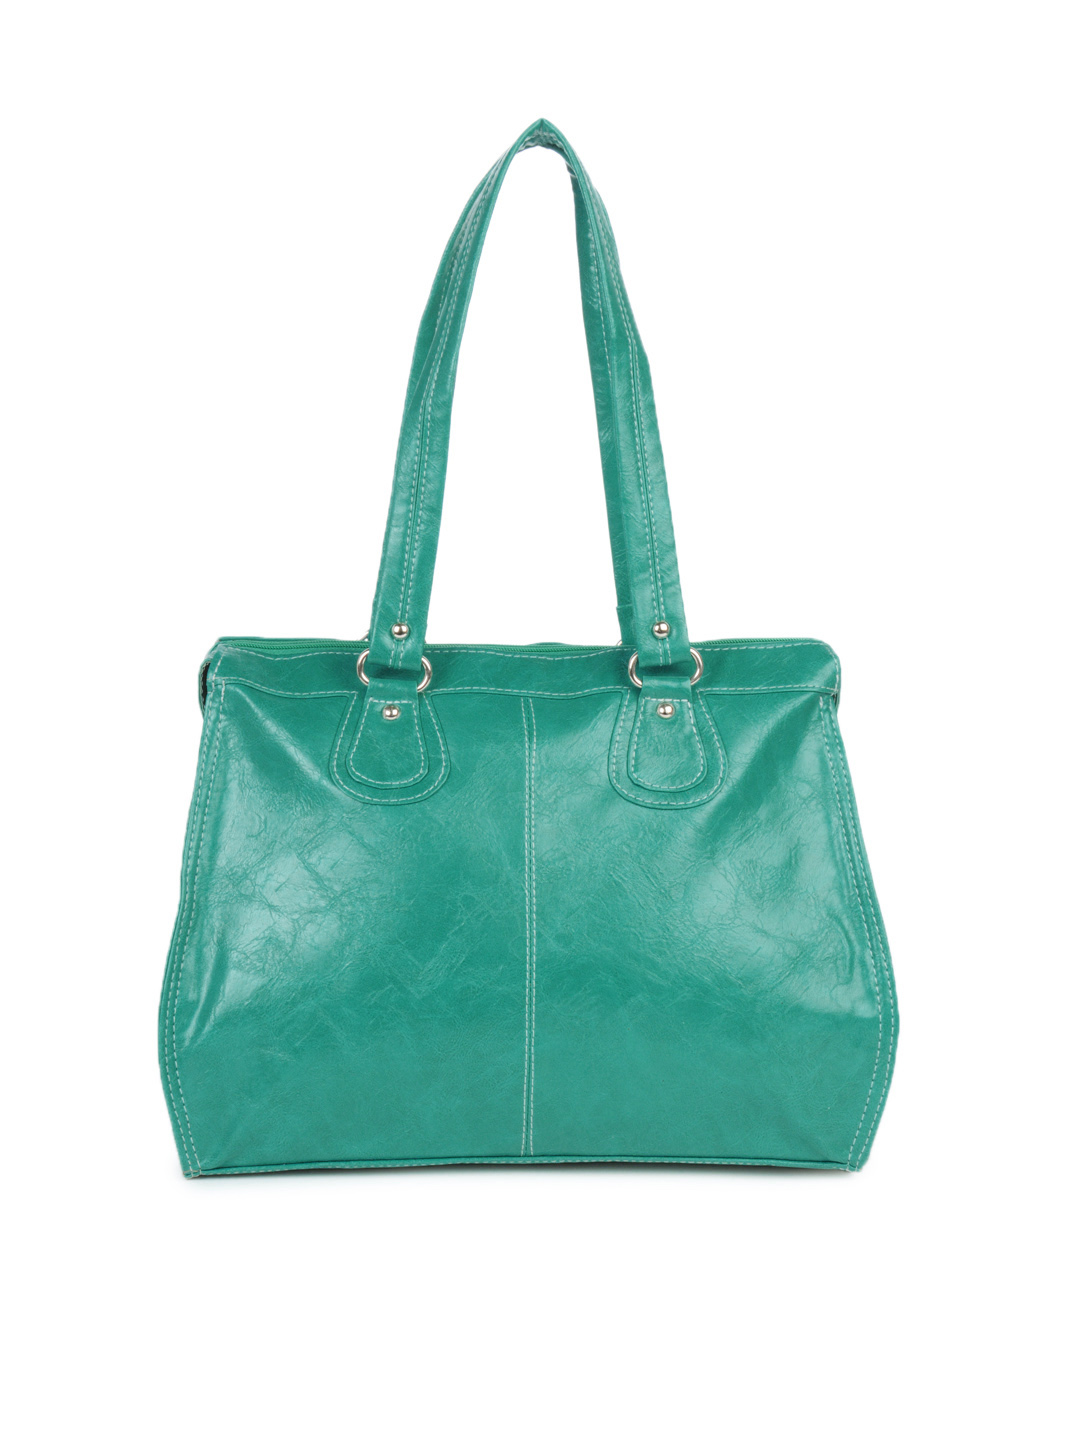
Murcia Women Turquoise Blue Handbag
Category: Accessories / Bags / Handbags
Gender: Women
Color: Turquoise Blue
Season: Winter 2015
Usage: Casual